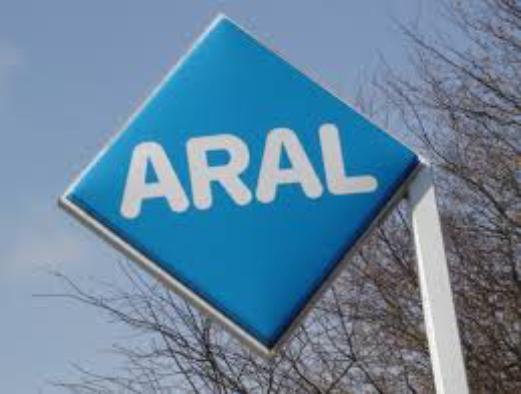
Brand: Aral AG
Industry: Others